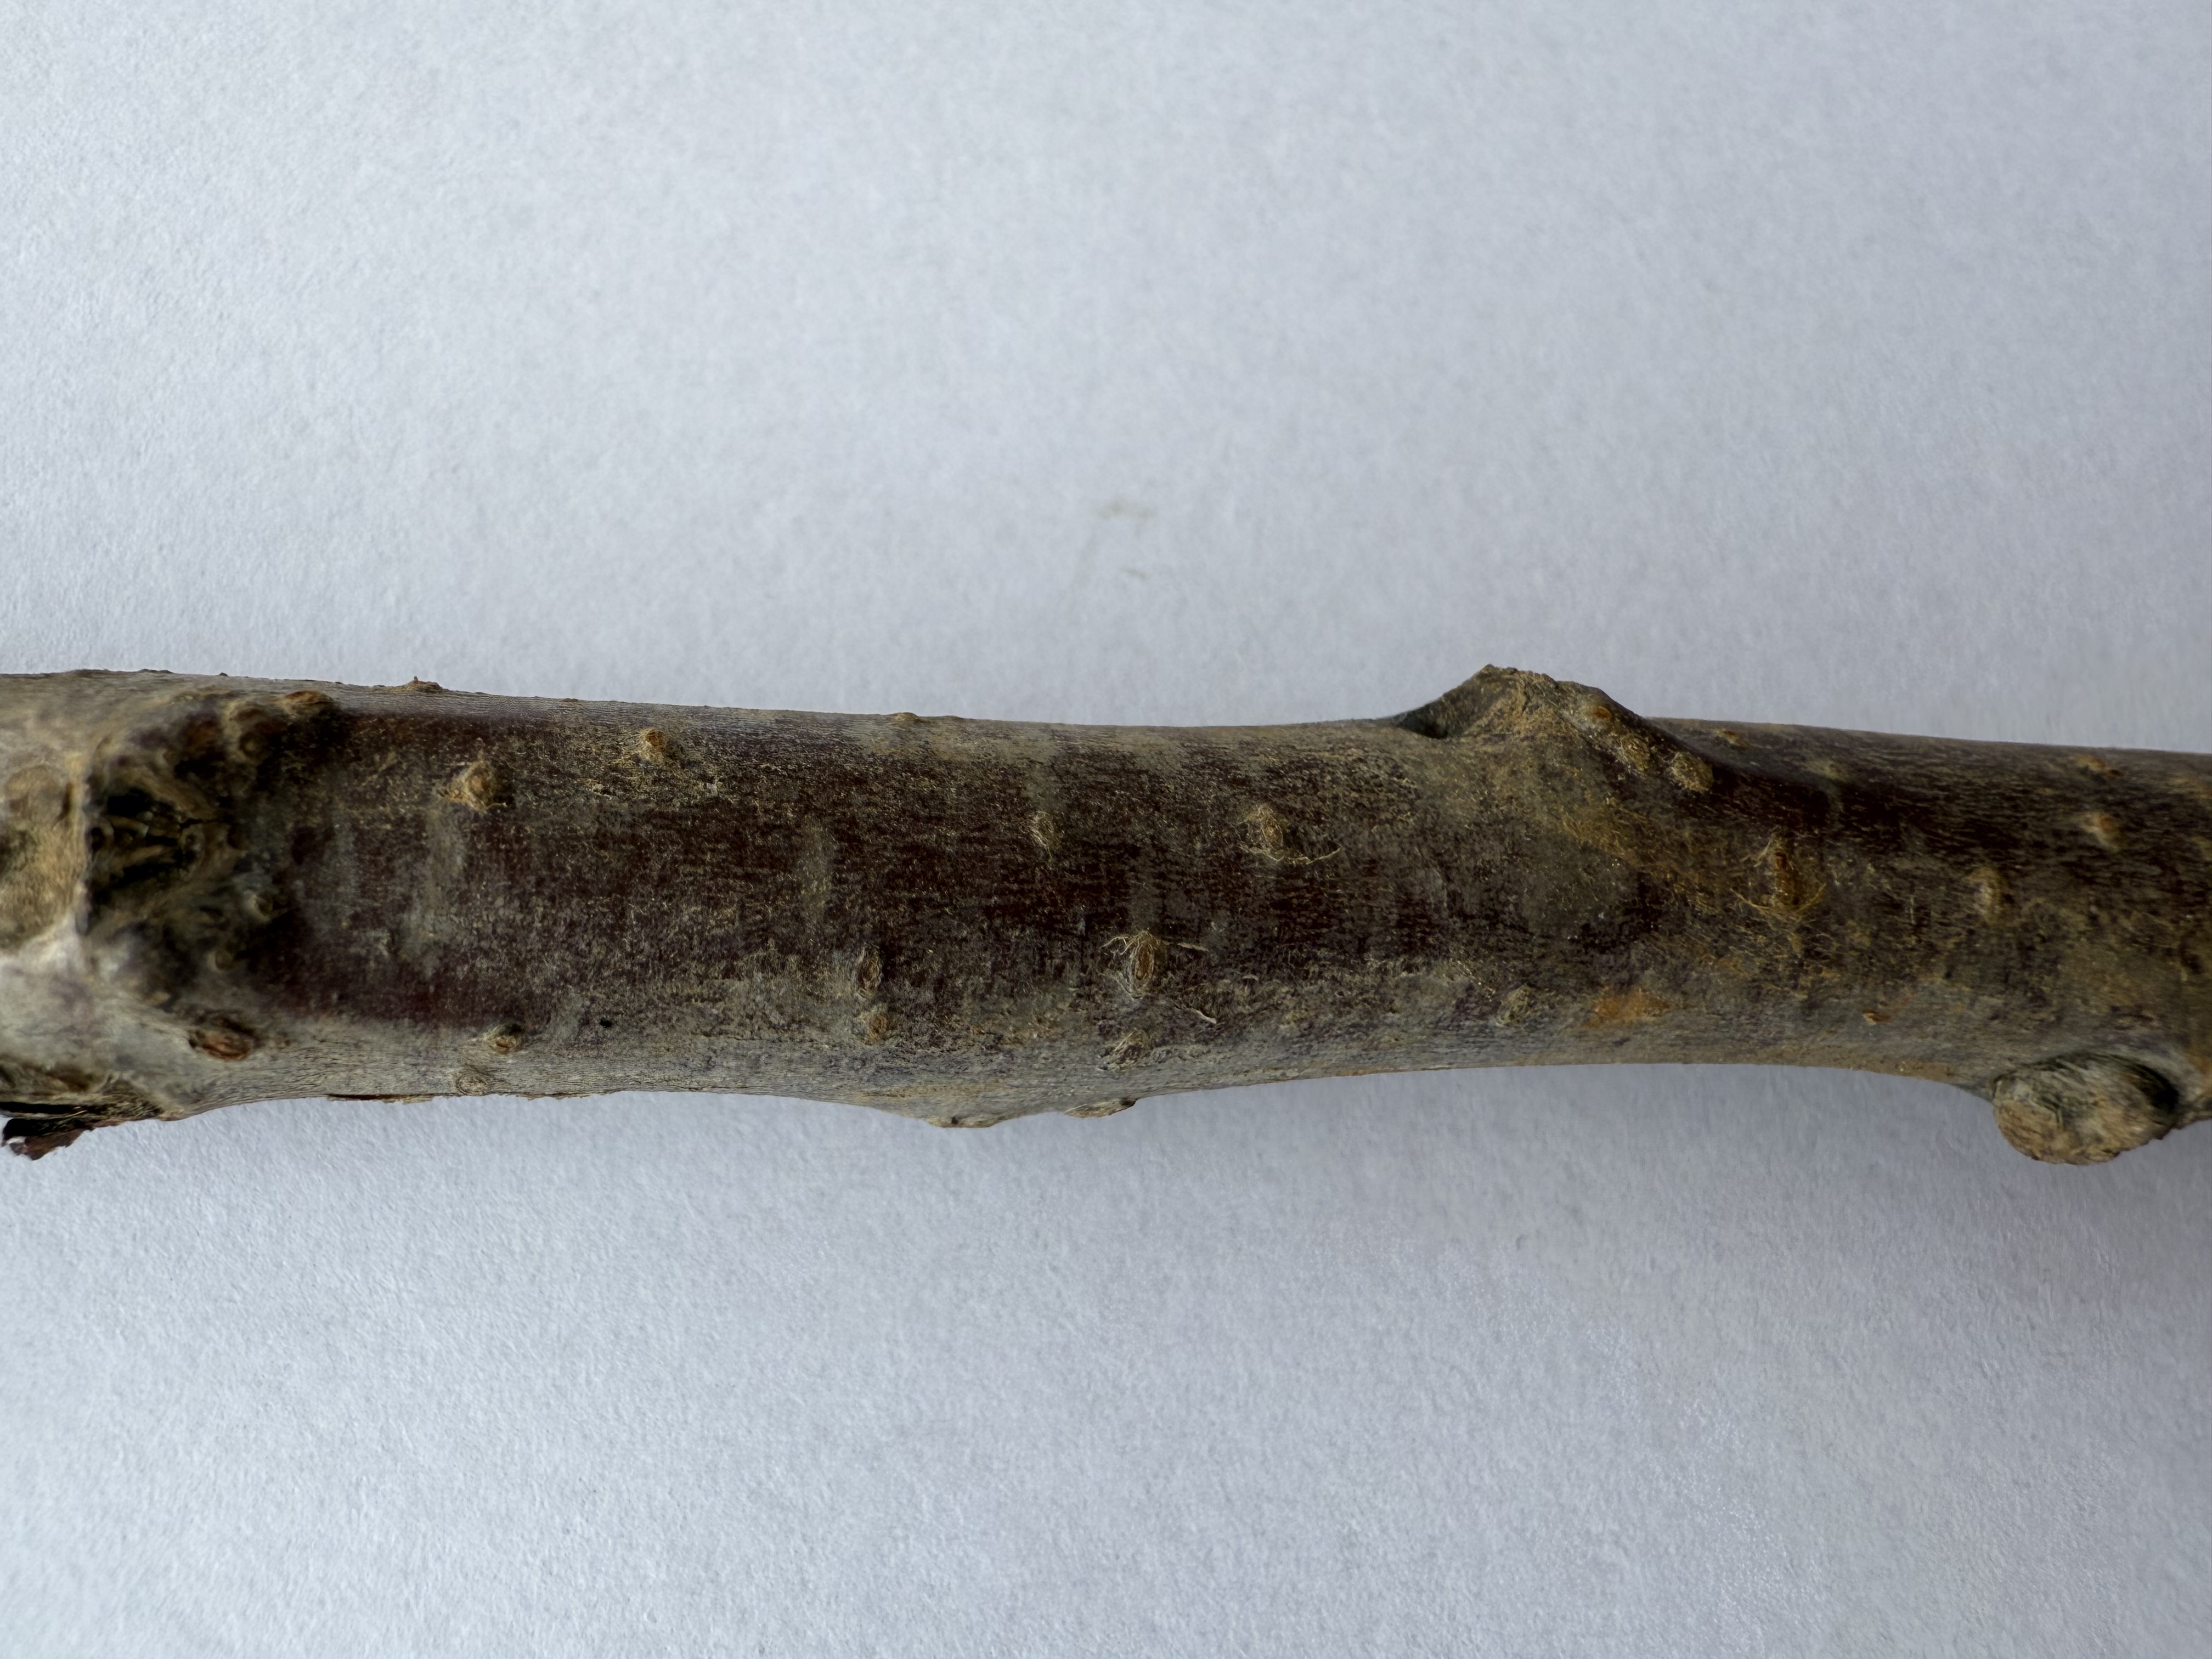
Variety: Ziraat 0900 Cherry